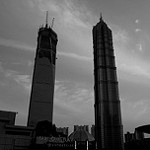
Label: B & W